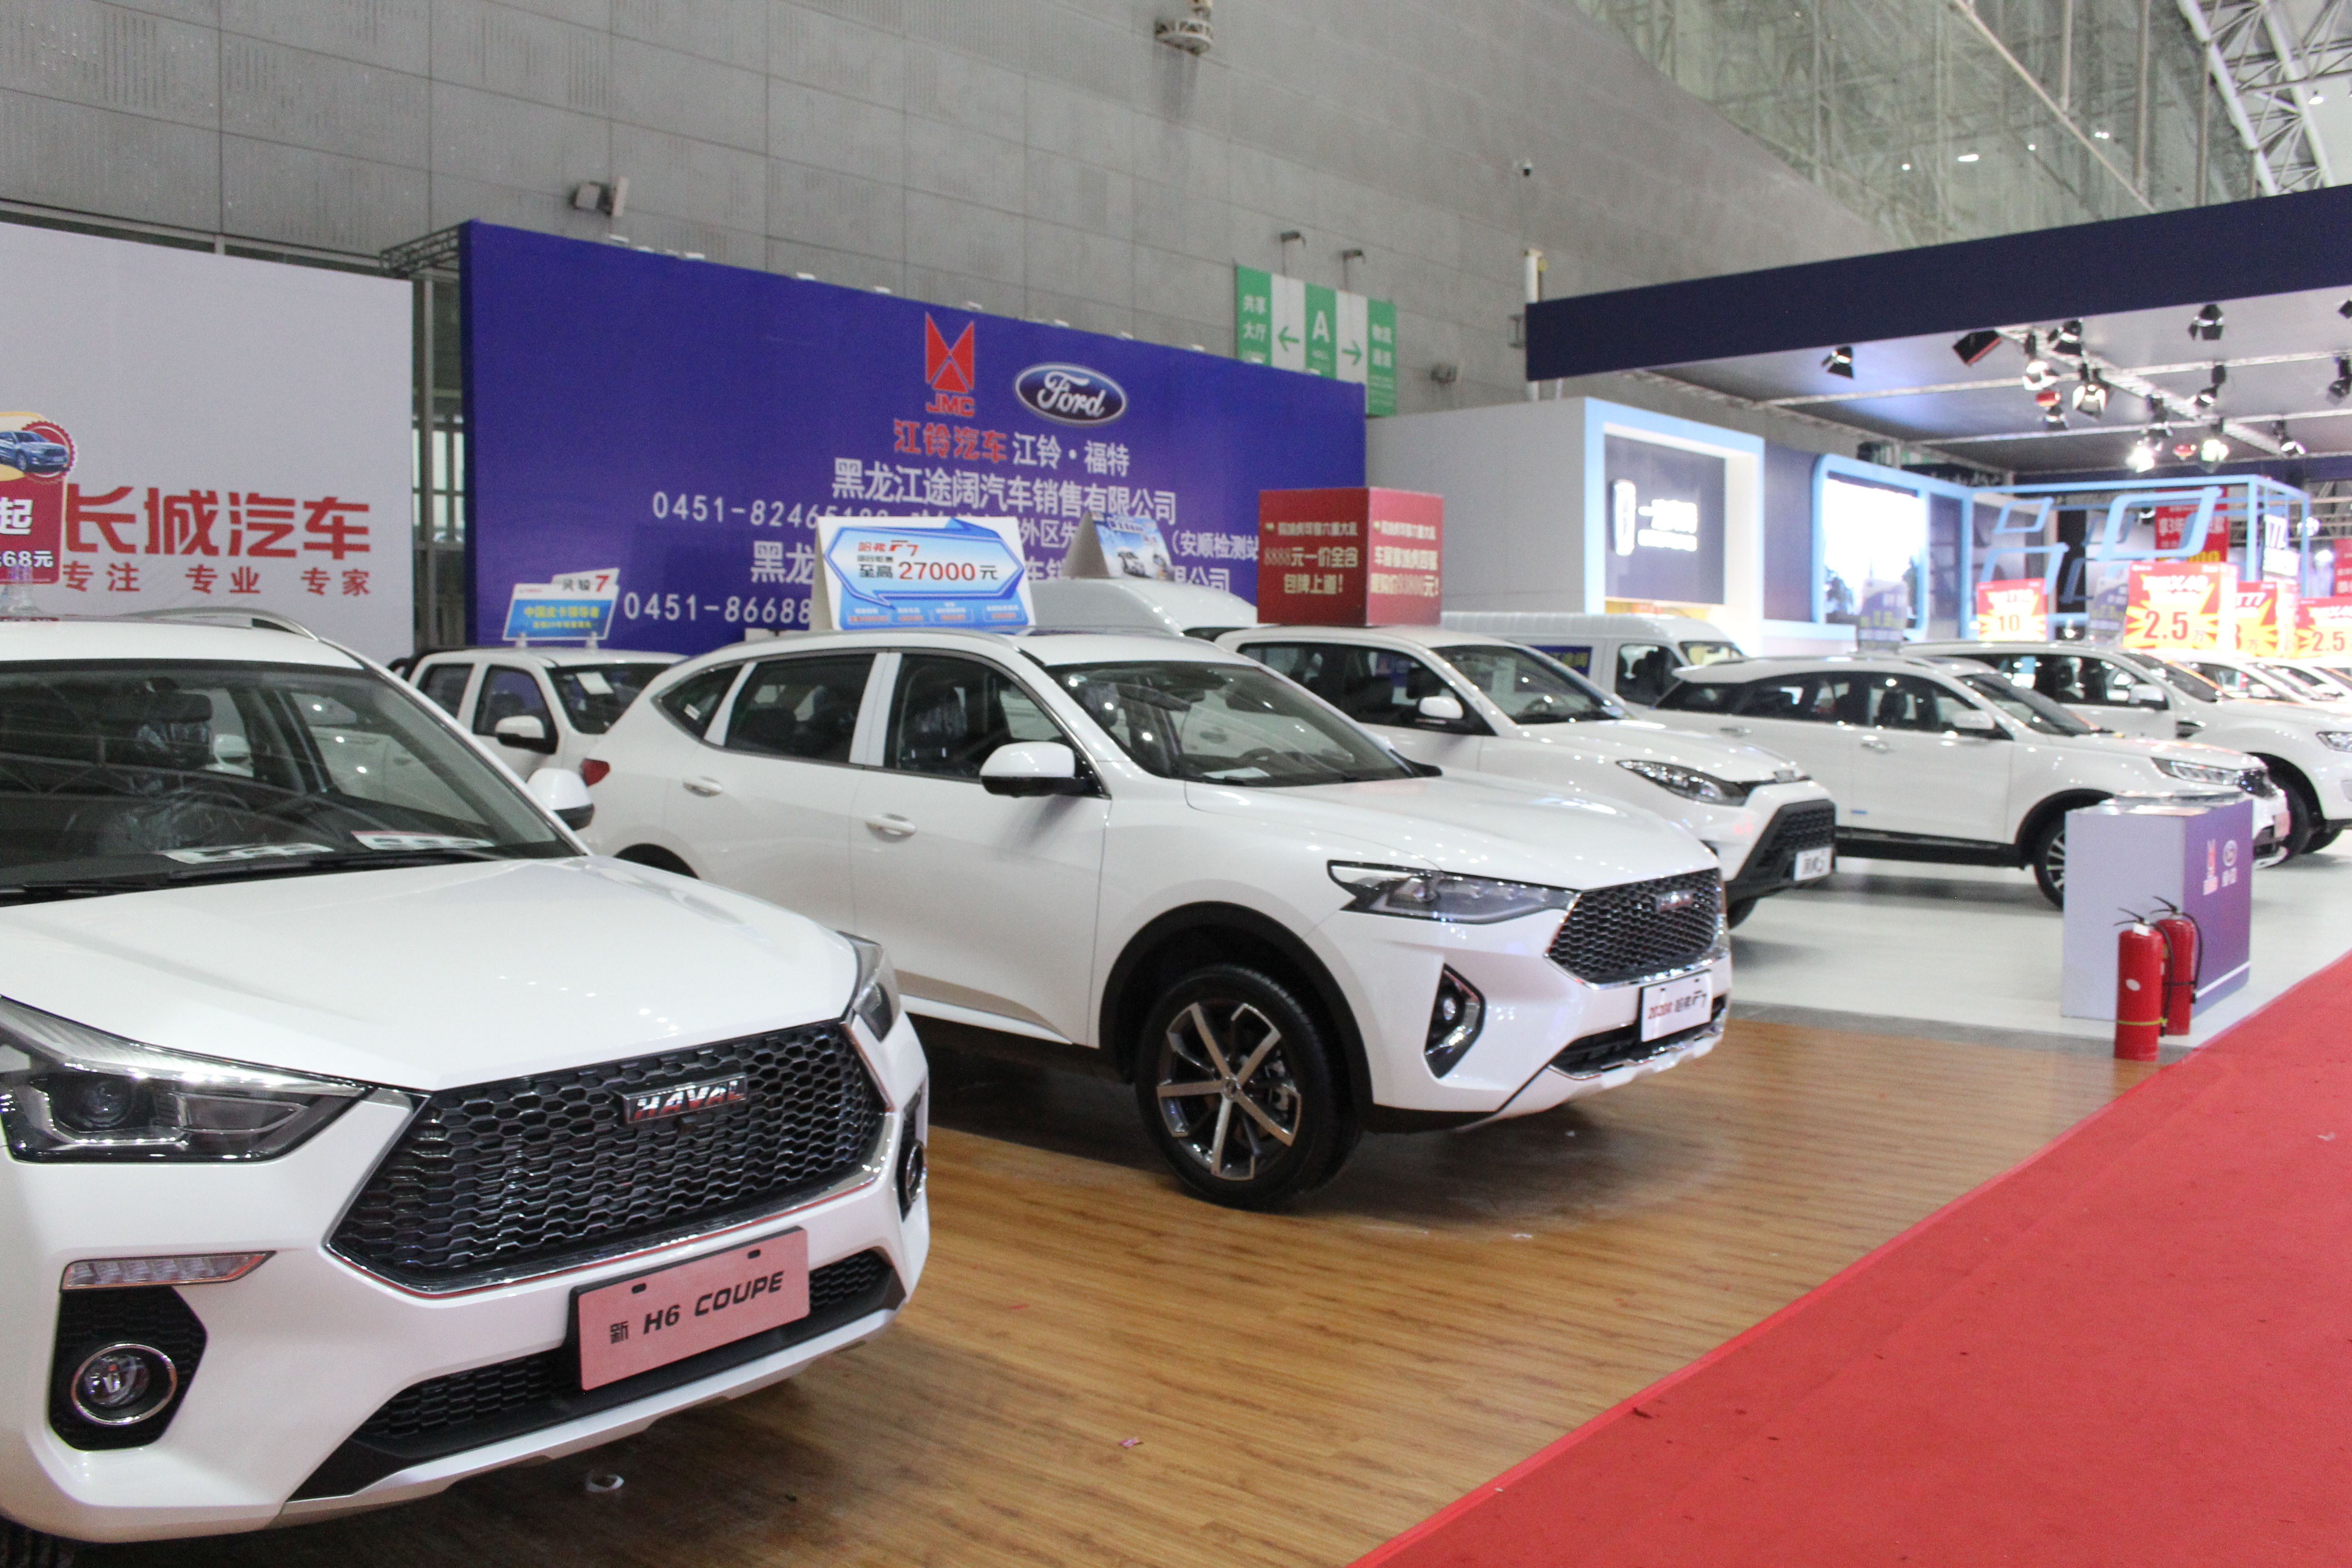
cars, old cars, ancient cars, vehicles, arts, museum, engineering, automovil, tanks, modern auto, technology, automotriz, chevrolet, ford, new cars, land vehicle, vehicle, car, motor vehicle, automotive design, car dealership, auto show, sport utility vehicle, Mini SUV, kia sorento, crossover suv, mitsubishi outlander, compact car, hatchback, mid size car, city car, grille, subcompact car, building, kia motors, sedan